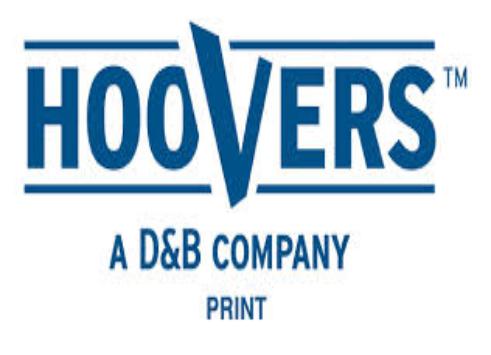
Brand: Hoover
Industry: Leisure